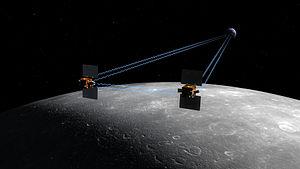
Cet article présente la liste des sondes spatiales envoyées vers les objets du système solaire, y compris celles qui ont échoué. Les simples survols lors de manœuvres d'assistance gravitationnelle et les projets confirmés de futures missions sont également recensés, mais pas les projets de missions spatiales annulés ou non confirmés.
Gravity Recovery and Interior Laboratory est une mission spatiale américaine du programme Discovery de la NASA qui a réalisé un relevé très détaillé du champ de gravité de la Lune pour déterminer la structure interne de celle-ci. GRAIL utilise à cet effet 2 sondes spatiales, baptisées Ebb et Flow, qui sont placées en orbite autour de la Lune. La charge utile est identique à celle des satellites GRACE utilisés pour effectuer une analyse similaire du champ de gravité terrestre tandis que la plateforme dérive de celle du démonstrateur technologique XSS 11. Les deux sondes ont été lancées simultanément par une fusée Delta le 10 septembre 2011 depuis la base de lancement de Cap Canaveral. Après un transit de trois mois et demi par le point de Lagrange L1, les deux sondes placées en orbite basse autour de la Lune entament leur mission scientifique d'une durée de 90 jours.
Cet article recense les objets artificiels abandonnés à la surface de la Lune à l'issue des missions sur le sol lunaire ou qui se sont écrasés volontairement ou non à la fin de leur mission ou à la suite d'une erreur de conception.